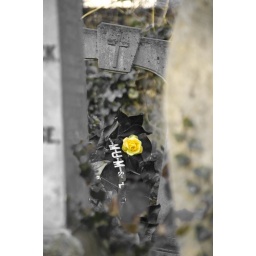
Lone yellow rose on a grave in Abney Park Cemetery, Stoke Newington.